BMW i8

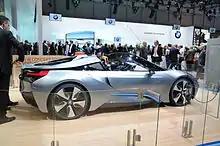
BMW i8 Concept Spyder

The BMW i8 Concept plug-in hybrid electric vehicle included an electric motor located in the front axle powering the front wheels rated and , a turbocharged 1.5-liter 3-cylinder gasoline engine driving rear wheels rated and of torque, with combined output of and , a lithium-ion battery pack that allowed an all-electric range of . All four wheels provided regenerative braking. The location of the battery pack in the energy tunnel gave the vehicle a low centre of gravity, enhancing its dynamics. Its top speed was electronically limited to and was expected to go from 0 to 100 km/h (0 to 60 mph) in 4.6 seconds. Under normal driving conditions the i8 was expected to deliver under the European cycle. A full charge of the battery would take less than two hours at 220 V. The positioning of the motor and engine over the axles resulted in 50/50 weight distribution.